Lahitère

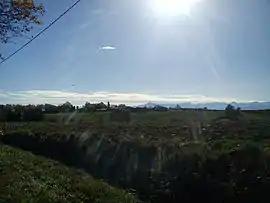
A general view of Lahitère

Lahitère is a commune in the Haute-Garonne department in southwestern France.